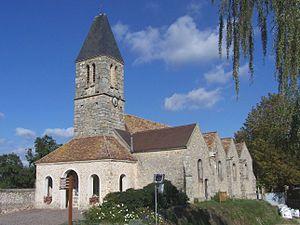
Saint-Rémy-l’Honoré est une commune française située dans le département des Yvelines, en région Île-de-France.